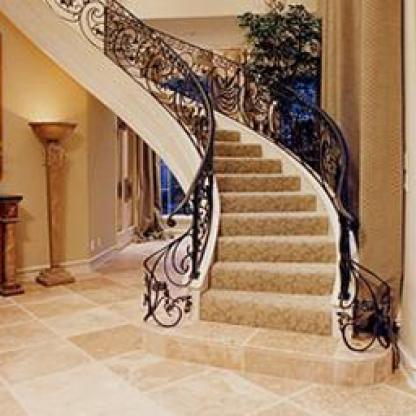
Scene: Indoor